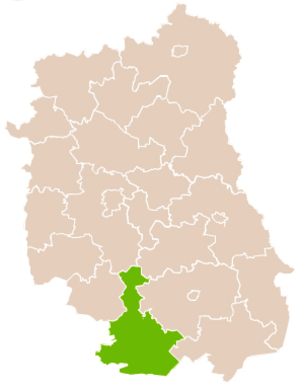
Le powiat de Biłgoraj est un powiat de la voïvodie de Lublin, dans le sud-est de la Pologne.